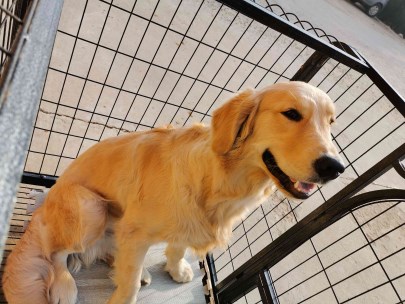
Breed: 5355-n000126-golden_retriever